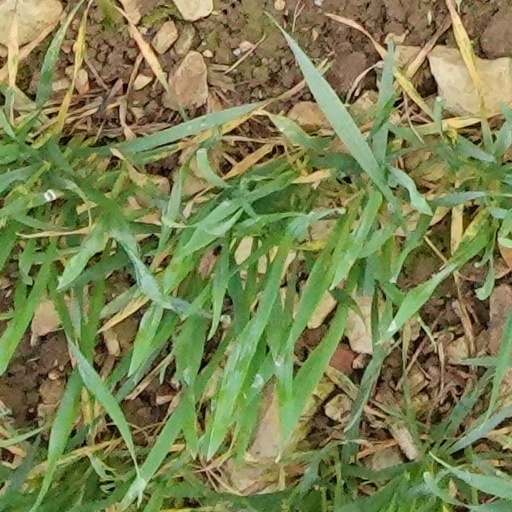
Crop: wheat